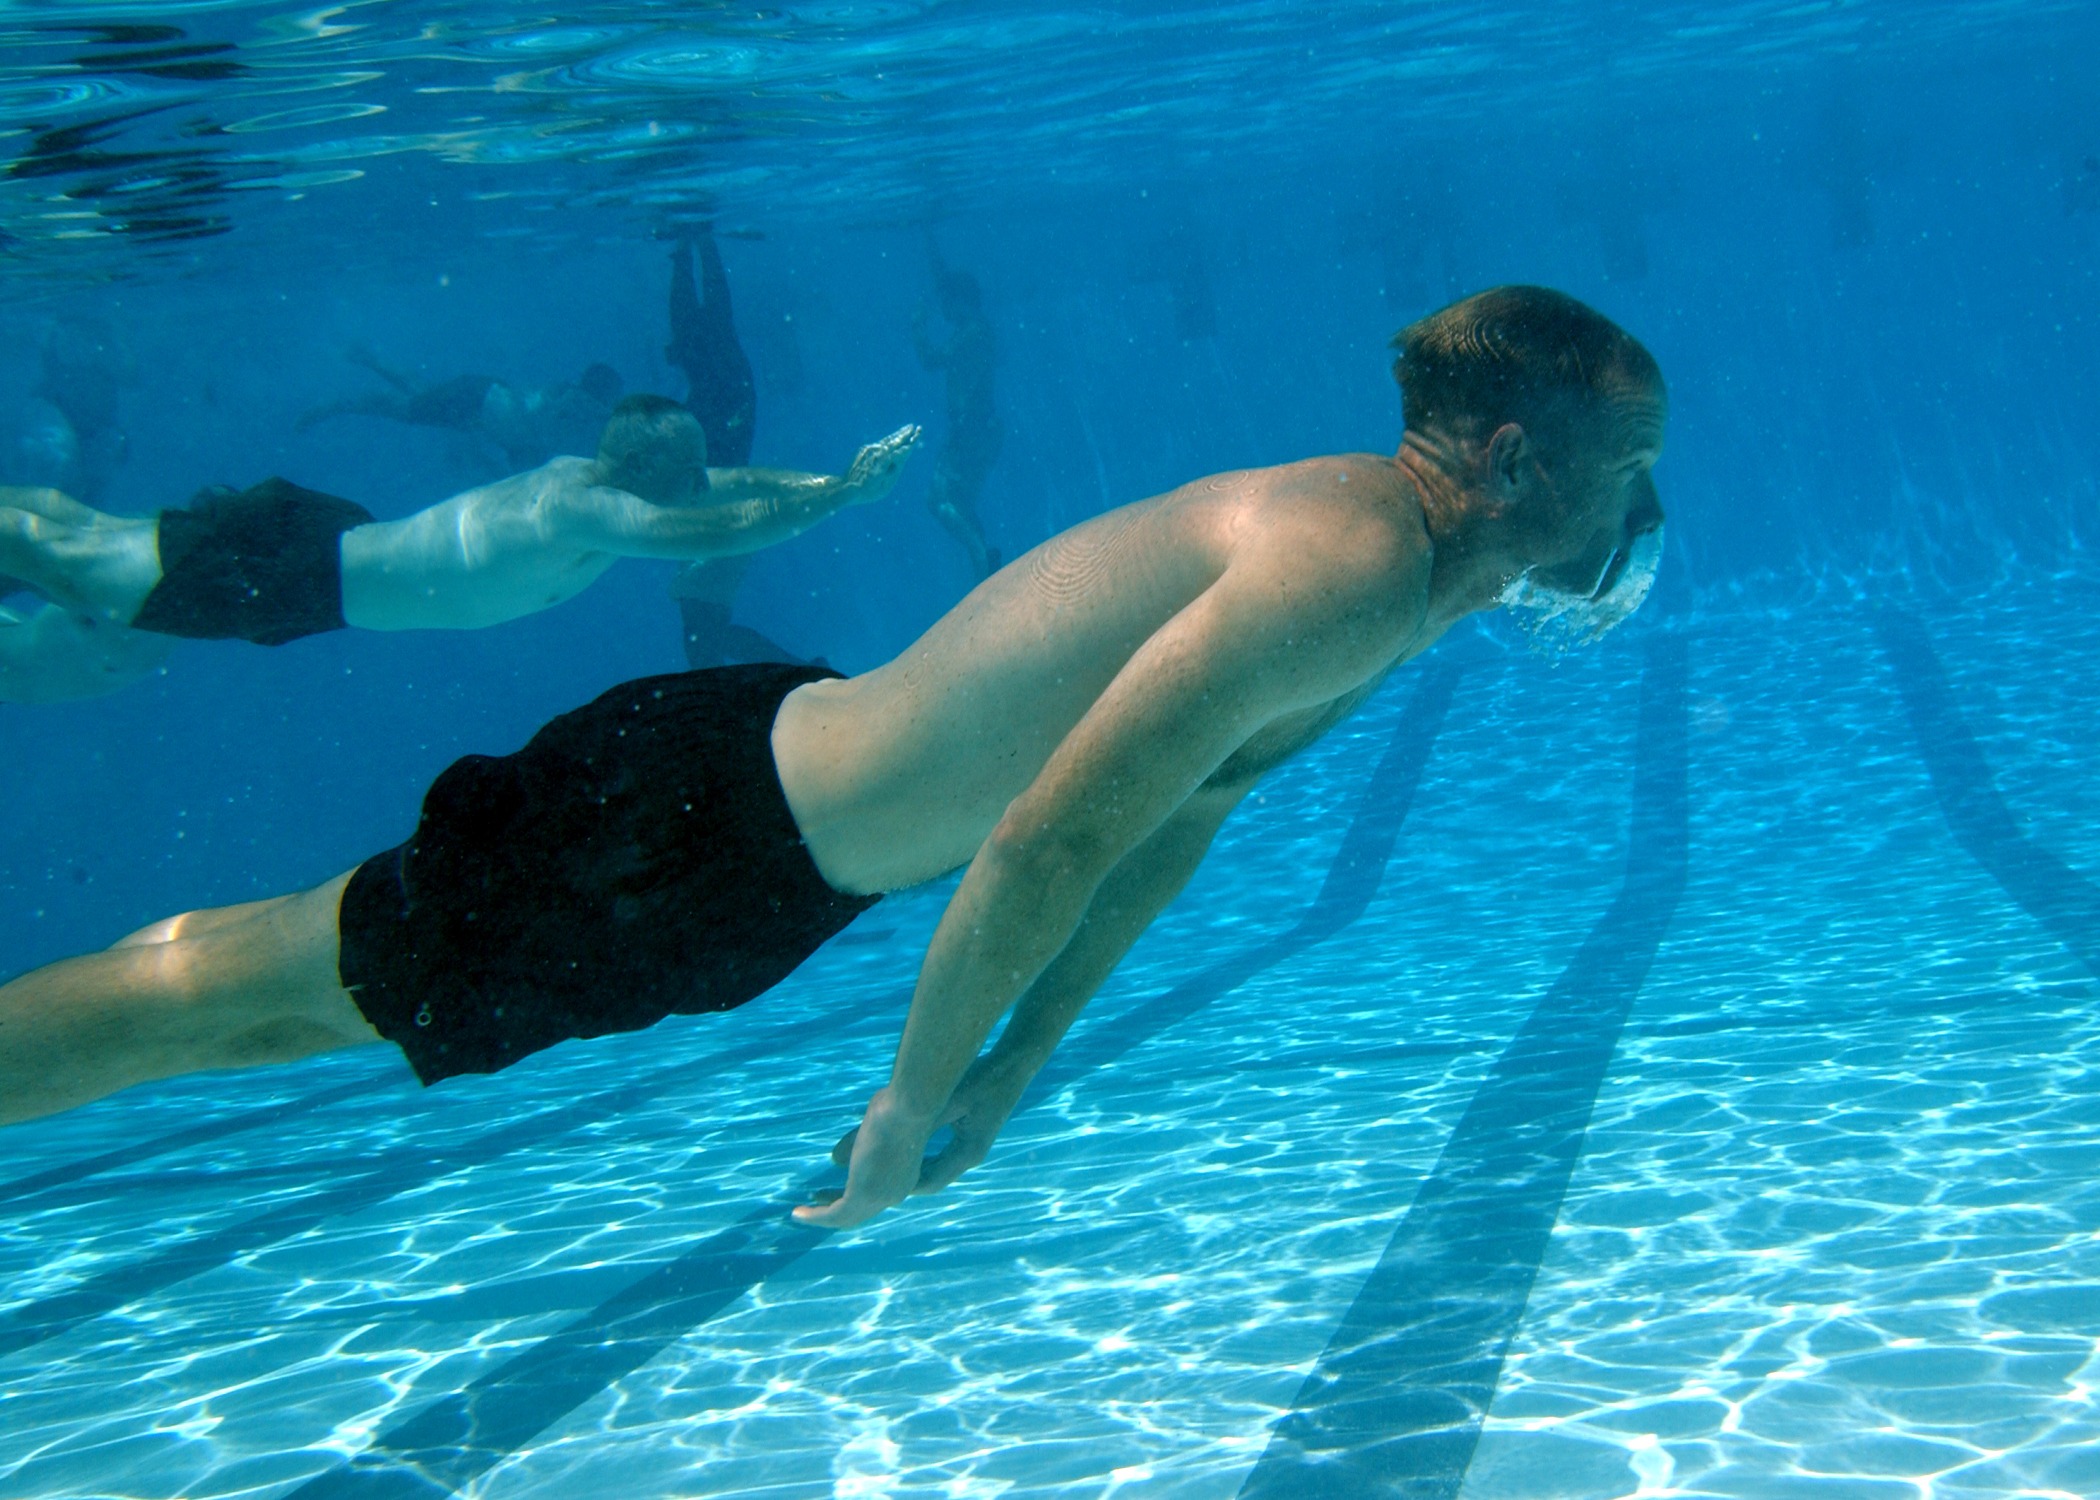
man, sea, water, recreation, pool, underwater, swimming pool, training, exercise, swimming, swimmer, sports, exercising, water sport, outdoor recreation, underwater sports